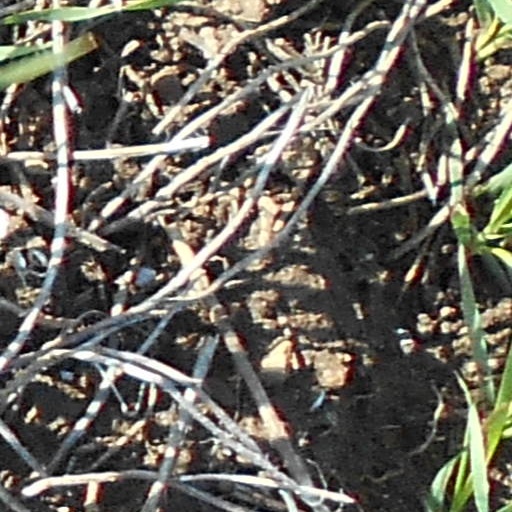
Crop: wheat